Duets (Glee)

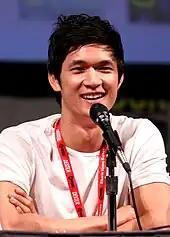
In "Duets", Mike Chang (Harry Shum, Jr., "pictured") gives his first featured vocal performance in a musical number.

The episode's musical performances—deemed "among the most varied and terrific in the show's history" by VanDerWerff—were also generally well received. Futterman found it refreshing for the main characters to receive equal performance time. Although Poniewozik opined that some numbers were included based on iTunes sales potential rather than how well they served the plot, Holbrook was pleased that the songs "drove the story instead of drowning out the characters", and both Hankinson and Dave Itzkoff of "The New York Times" welcomed the contextually appropriate song selection. Opinions were divided over the best performance. Both Futterman and VanDerWerff felt that Mercedes and Santana should have won the duet competition with their performance of "River Deep – Mountain High". The former called it "one of the series' best" duets, and the latter further praised it as potentially "the best musical number the show's ever done from a pure performance standpoint." Wieselman wrote that it was the best song of the episode, and that he "didn't want it to ever end". However, Hankinson highlighted its lack of "emotional punch", and Semigran deemed it her least favorite performance. She and Benigno named "Sing!" as their favorite routine, though Benigno gave it only a "B" grade, as its appeal hinged on Mike's dancing, rather than his vocal performance. Berk gave it four stars out of five, his highest rating of the episode, tied with "River Deep – Mountain High". Though Flandez and Hankinson also commented positively on the song, the former thought that Tina's sung interjections became annoying and the latter called it "far from the best of the evening".